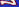
Number: 7